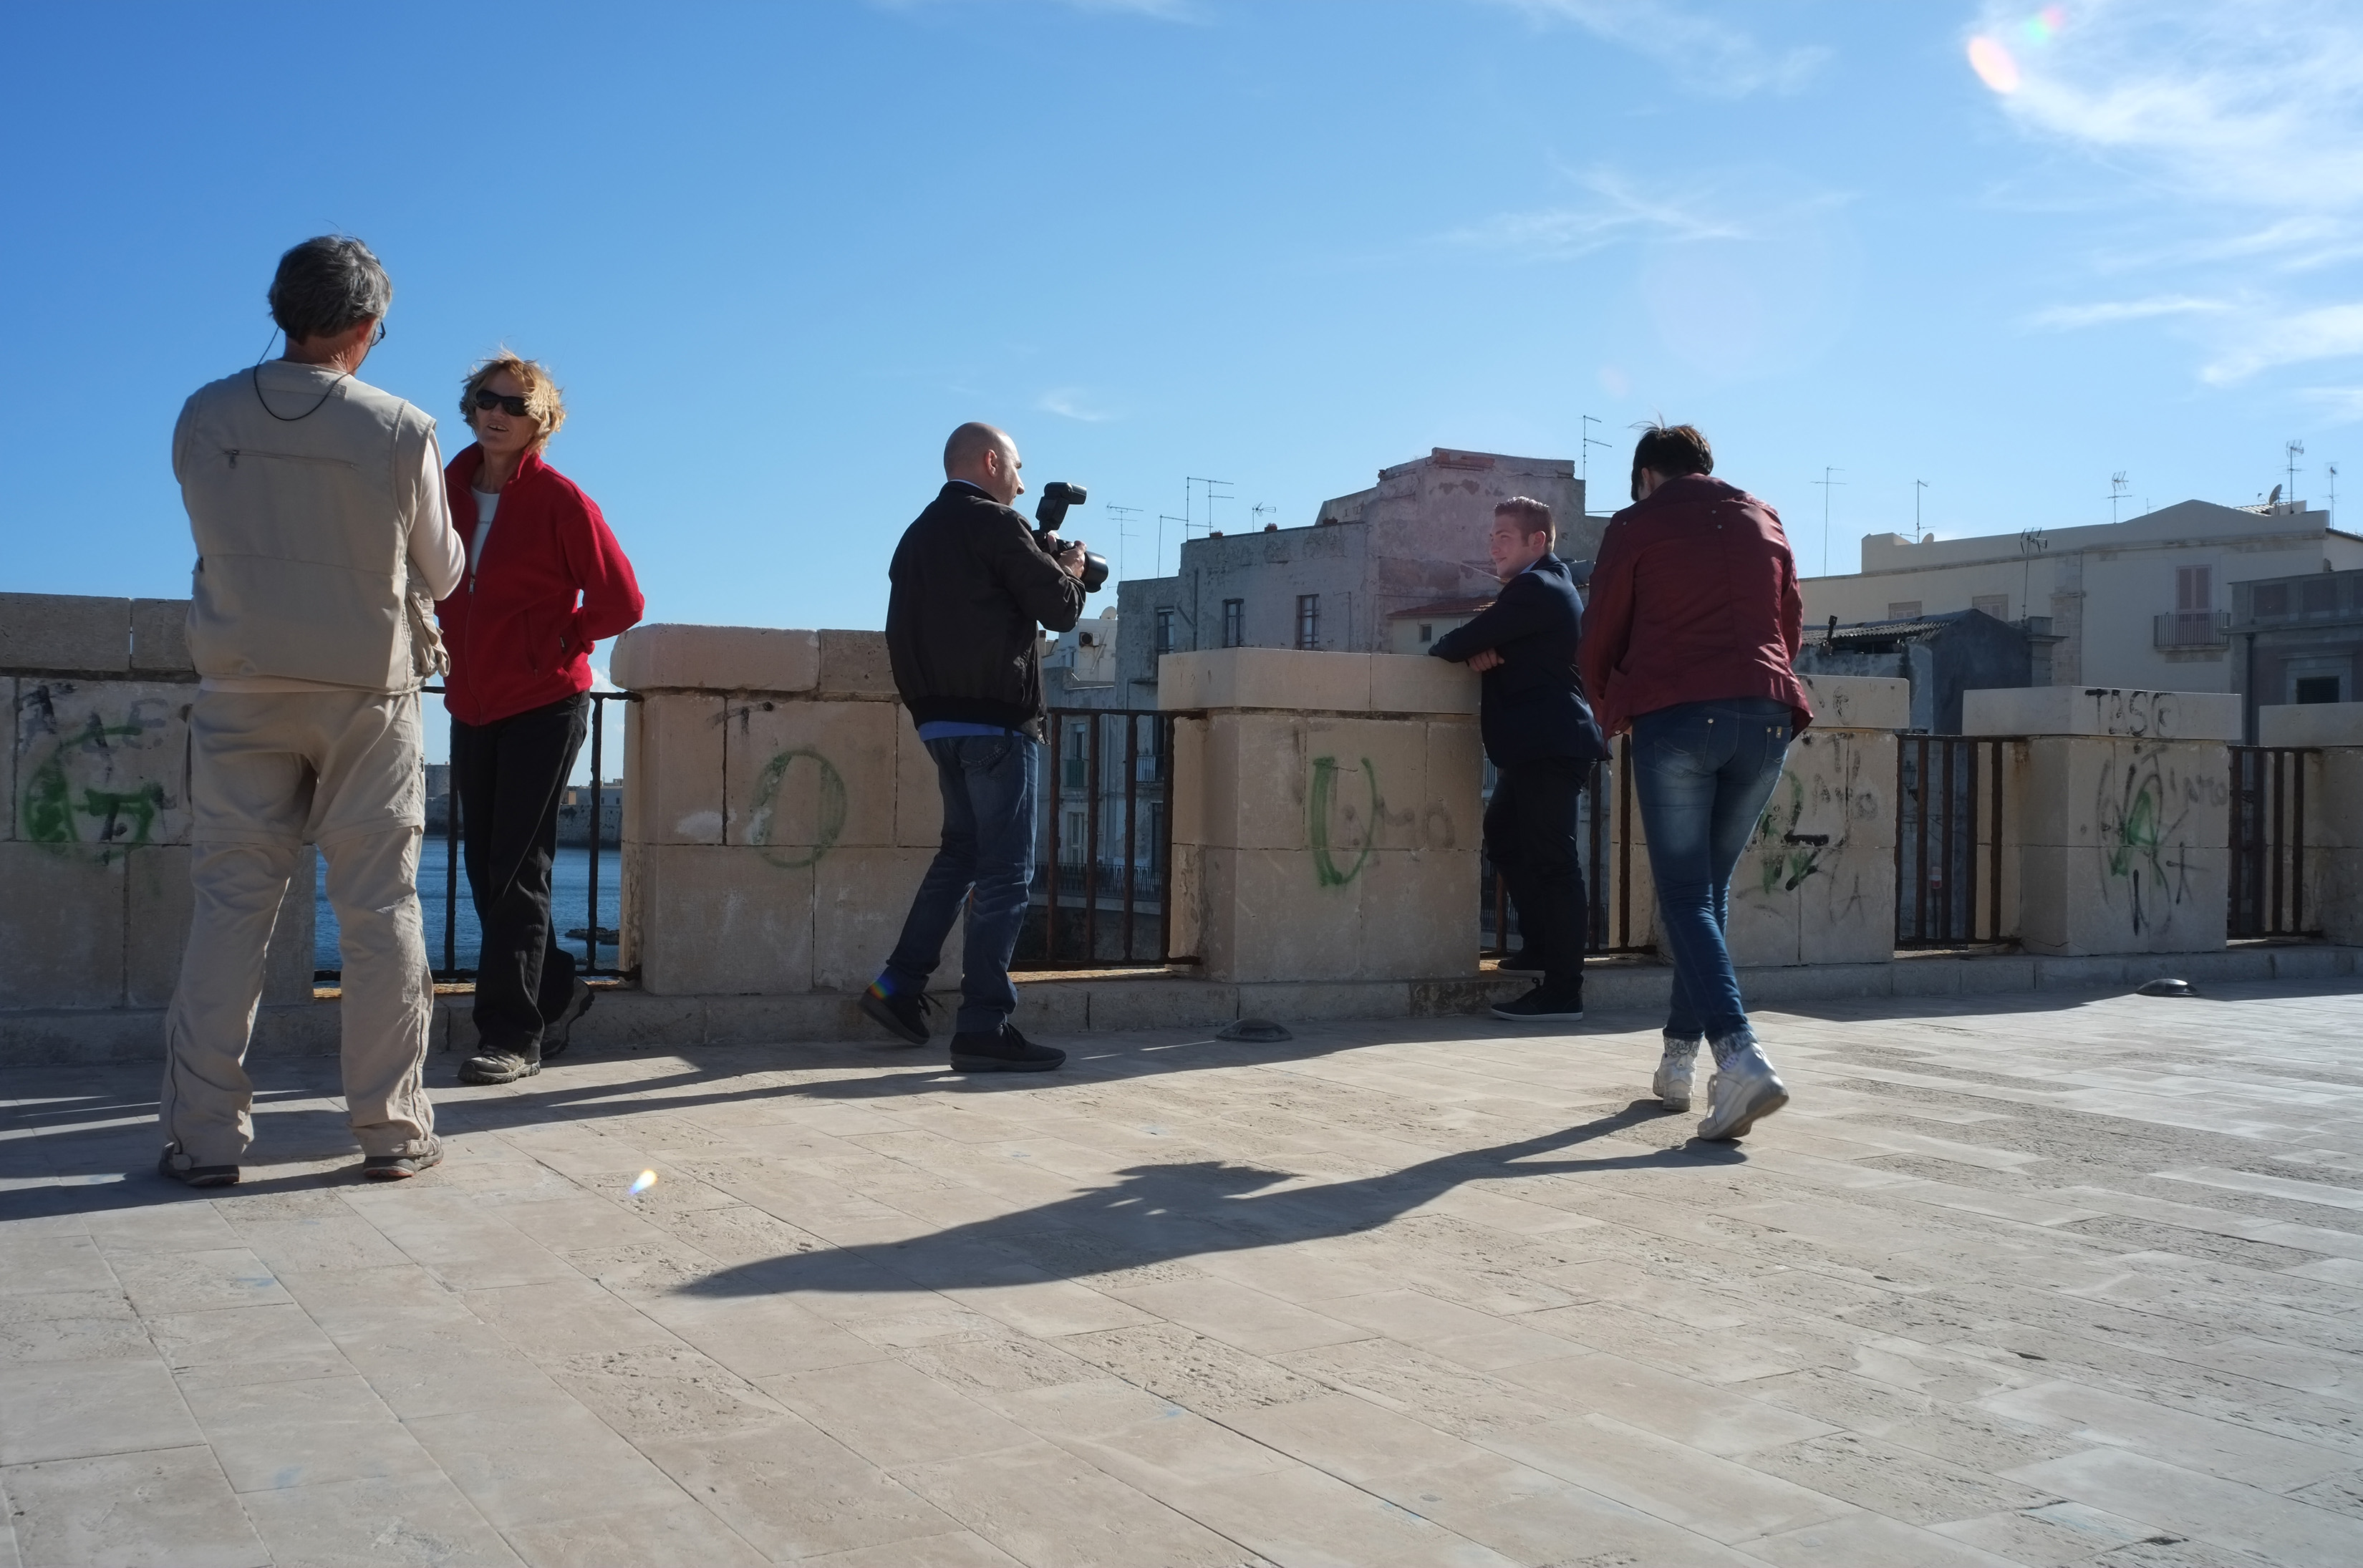
tree, pedestrian, walking, winter, cloud, sky, road, street, house, city, asphalt, vacation, travel, recreation, vehicle, italy, tourism, public space, fun, infrastructure, photograph, fuji, sicily, fujix, fujixe1, e1, siracusa, urban area